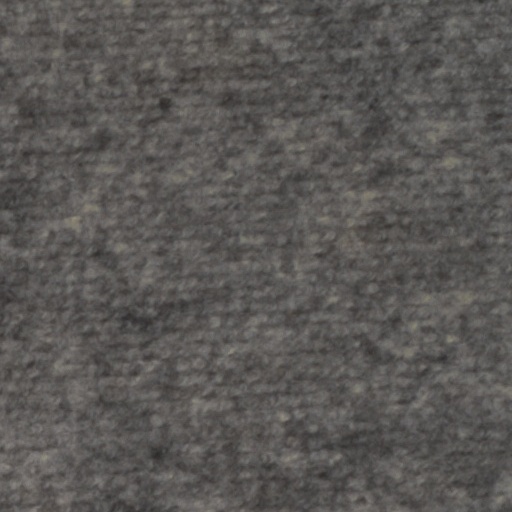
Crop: wheat